Ullevaal Stadion

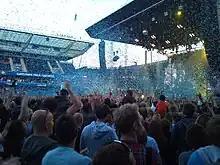
Concert with Green Day in 2010

In 1998, Vital Forsikring bought the real estate located between the east of the stadium, Ring 3 and the Sognsvann Line. The lot covered , including the commercial properties under the stands. A new zoning plan was rejected by the municipality in 2000, but in 2005 the plans were passed. In 2008, Vital started constructing a hotel and more commercial spaces at the site. The hotel had 144 rooms and would be operated by Thon Hotel; other investments included a congress hall for 800 people and a reconstruction of the sports facility Bergbanen. Total area was , including for the congress center, for the four-story hotel, and a expansion of the shopping center by. The shopping center area thus became . The investments cost NOK 550 million and were scheduled for completion in 2009. The project also included the bandy field Bergbanen and a new club building for Ullevål IL. Ownership of the bandy venue was transferred to the municipality.